Sky position (RA, Dec in degrees): 223.498, 4.795
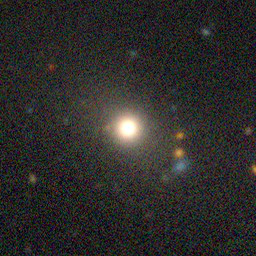
Galaxy morphology: Round Smooth Galaxies